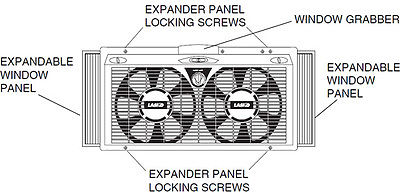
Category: fan